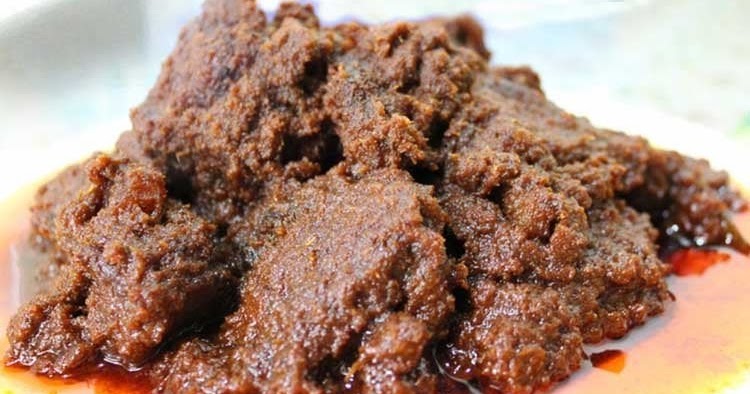
Label: daging_rendang